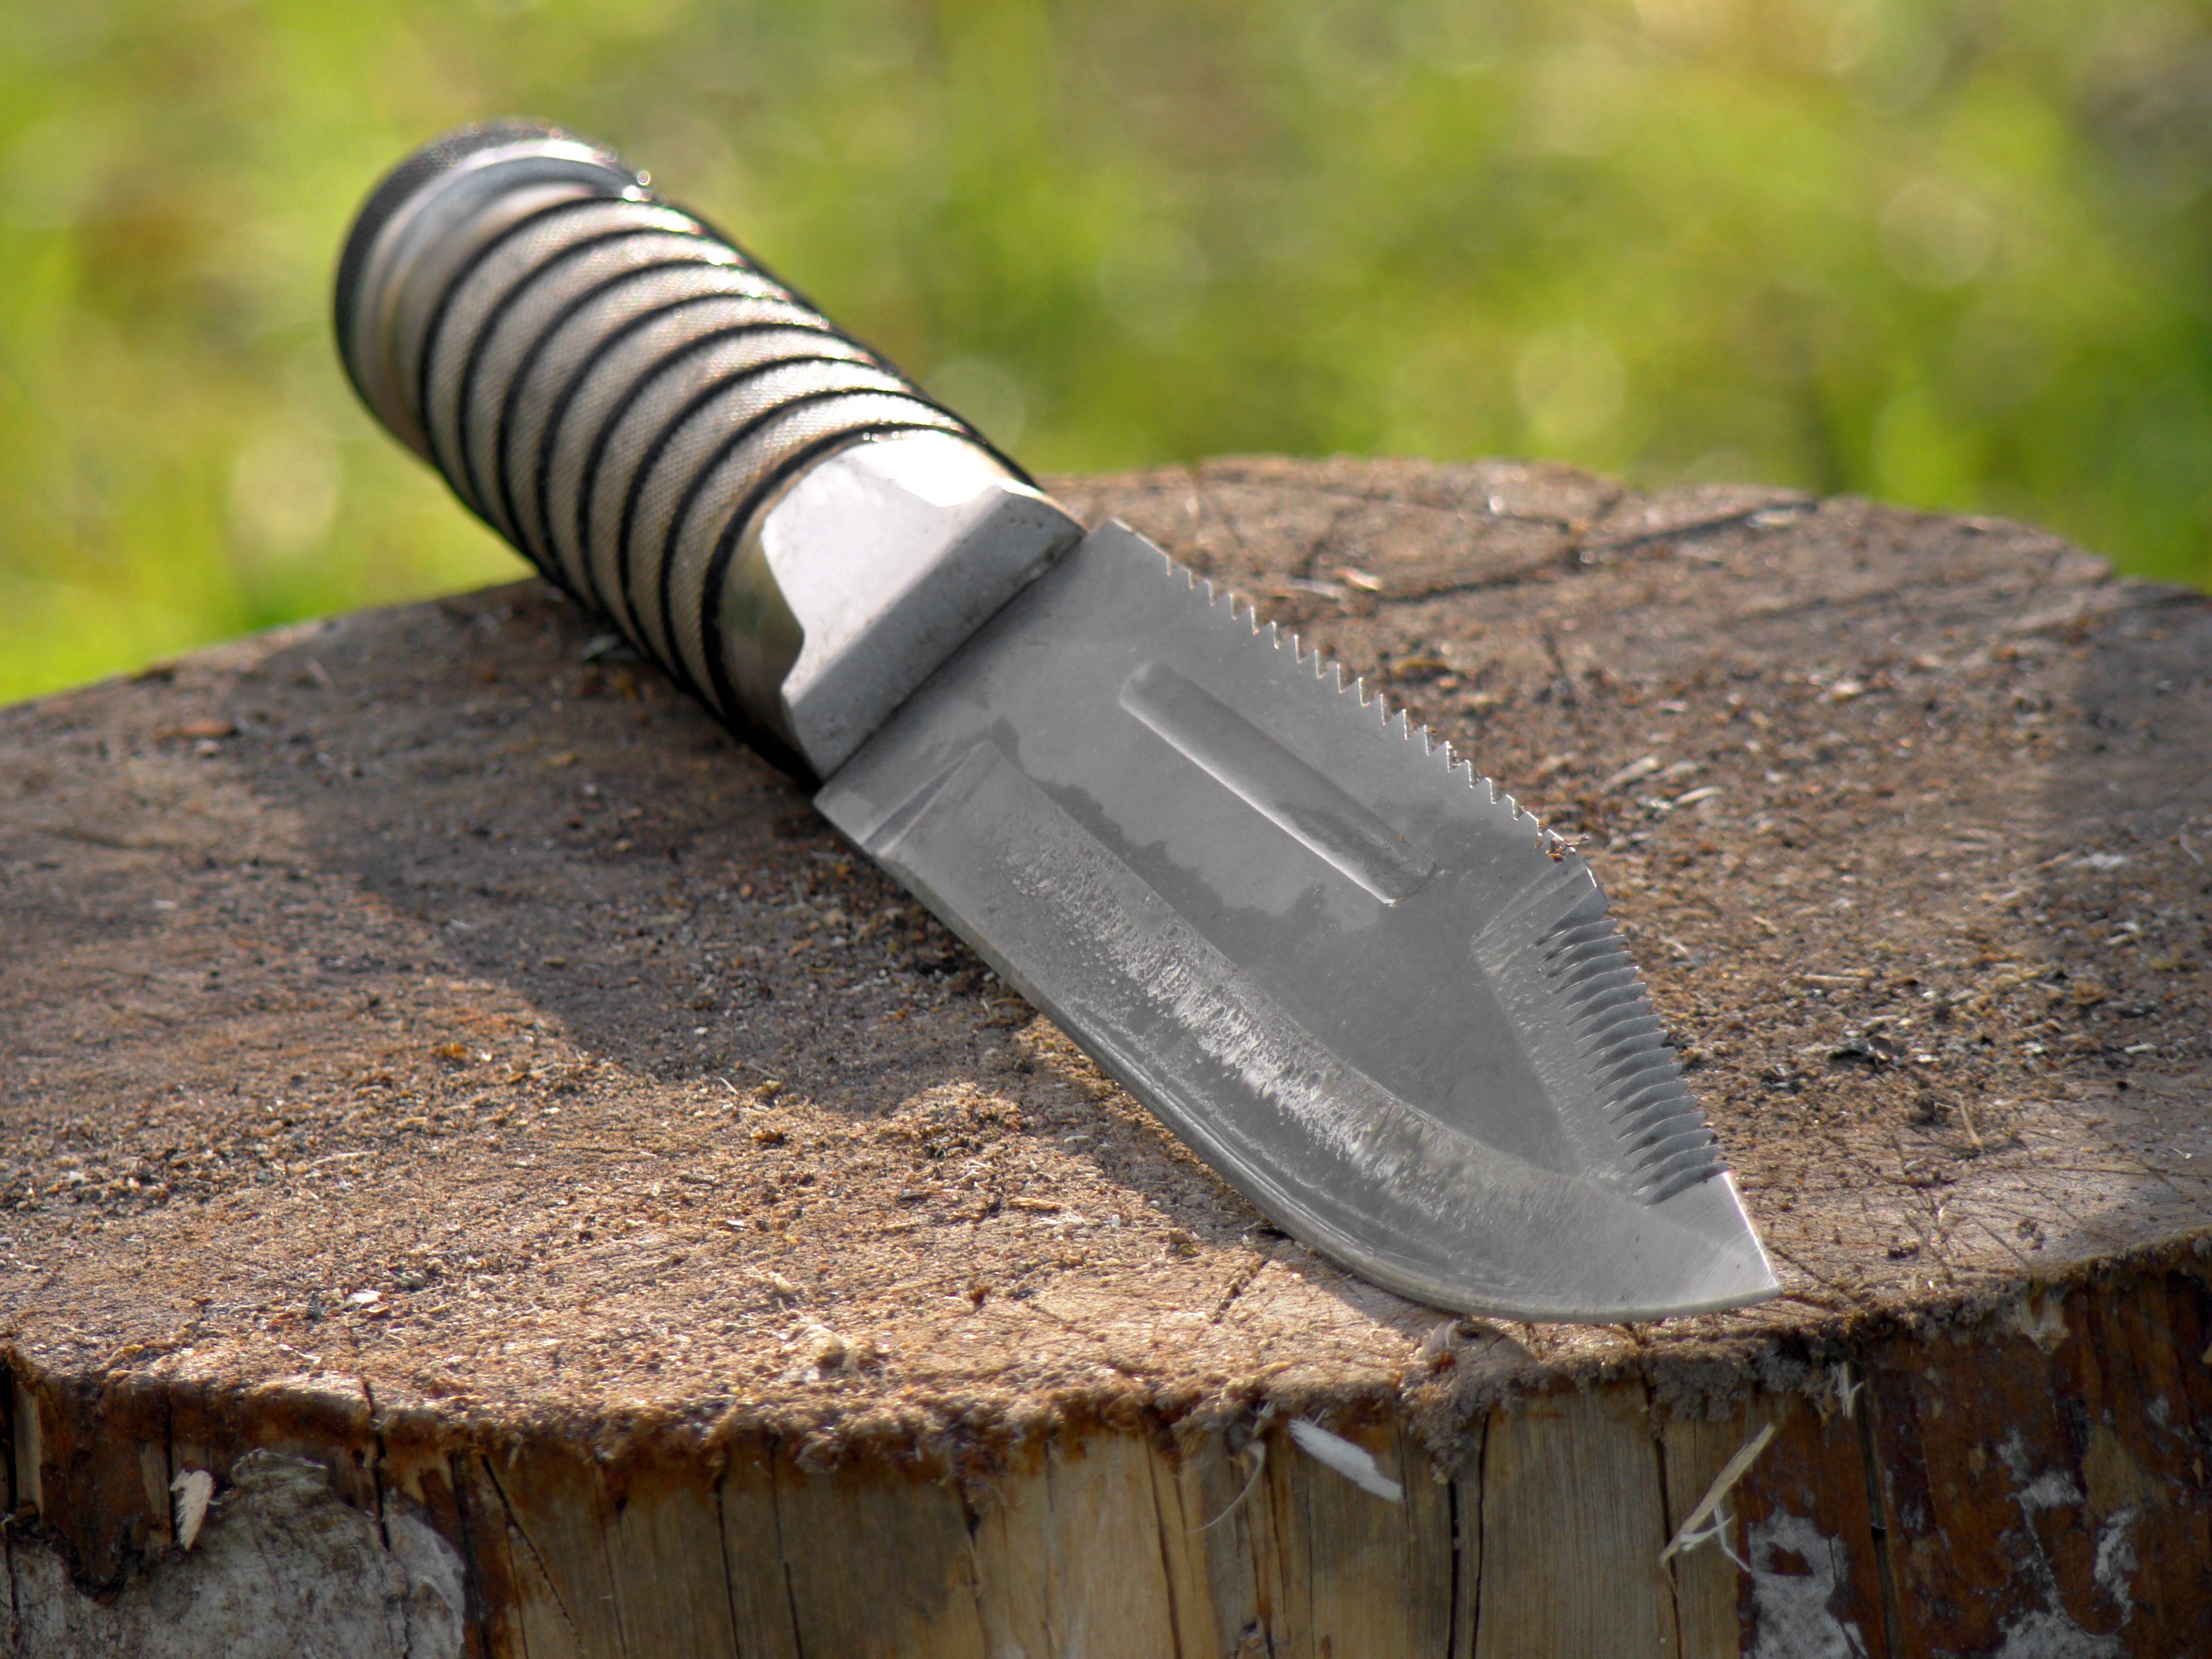
tool, weapon, knife, blade, steel arms, man made object